Pontiac V8 engine

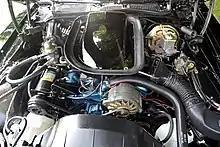
A L78 400 4bbl engine in a 1976 Y82 Limited Edition Trans Am

For 1967, Pontiac retired the and replaced it with the 400 cu in, a 389 bored-out by + to and retaining its stroke of . The 400 remained in production through the 1978 model year, with 1979 cars receiving engines produced the previous year.